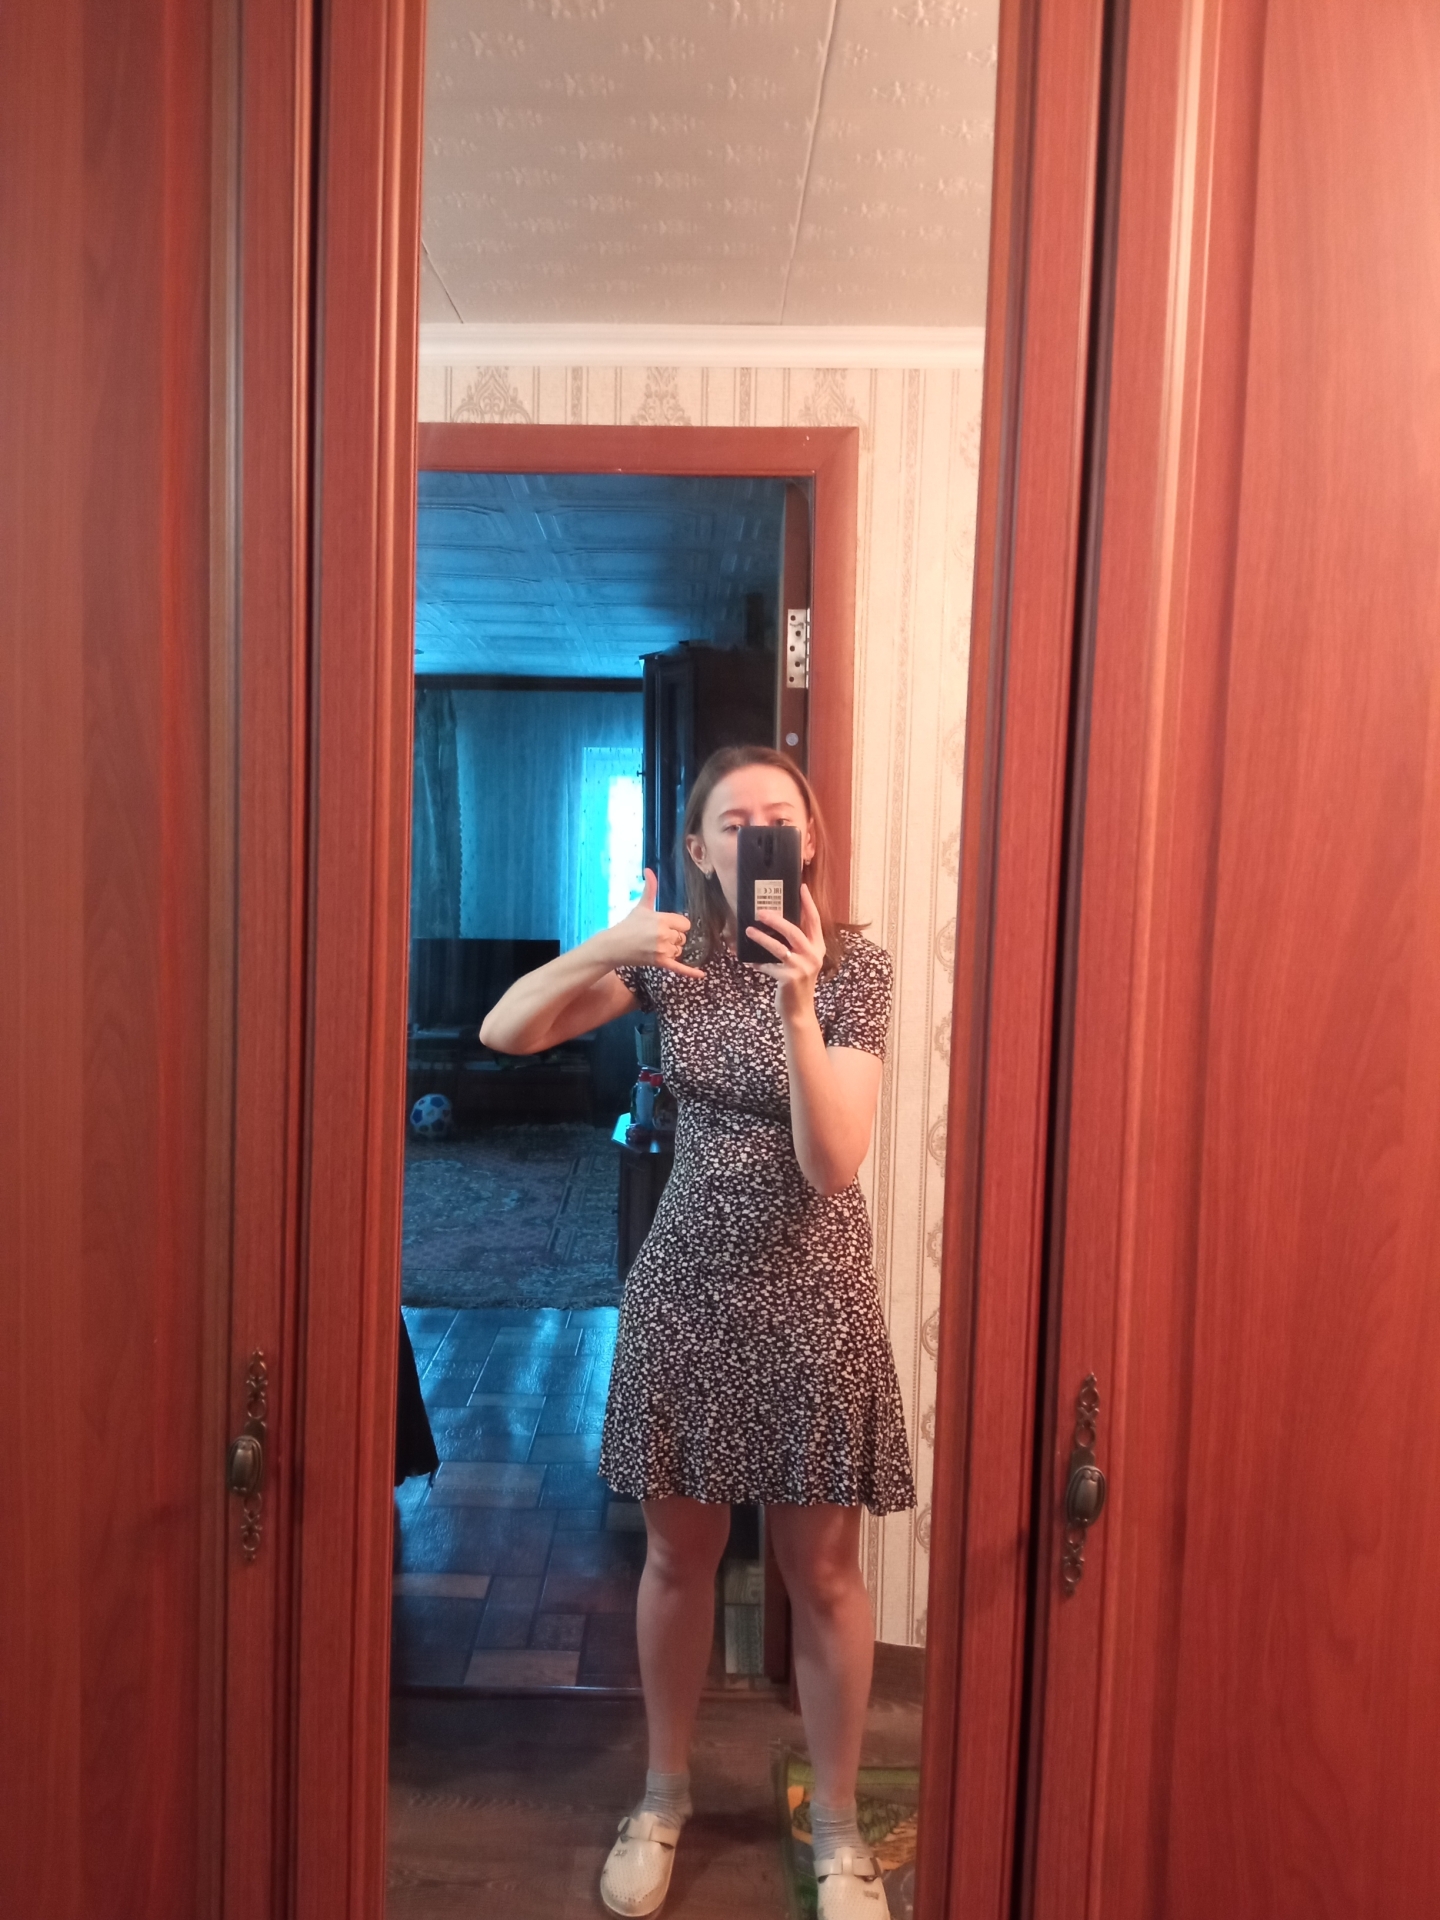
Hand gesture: call